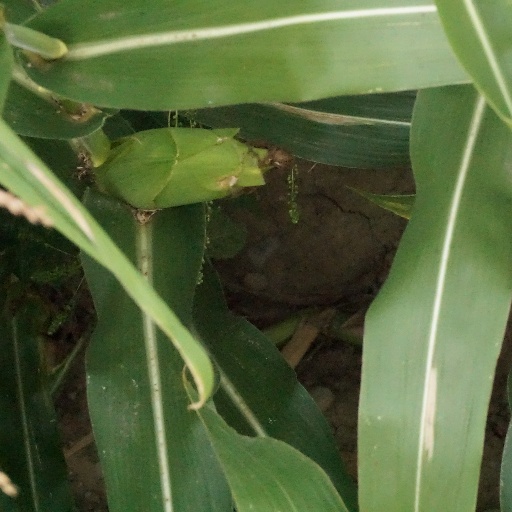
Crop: maize; corn